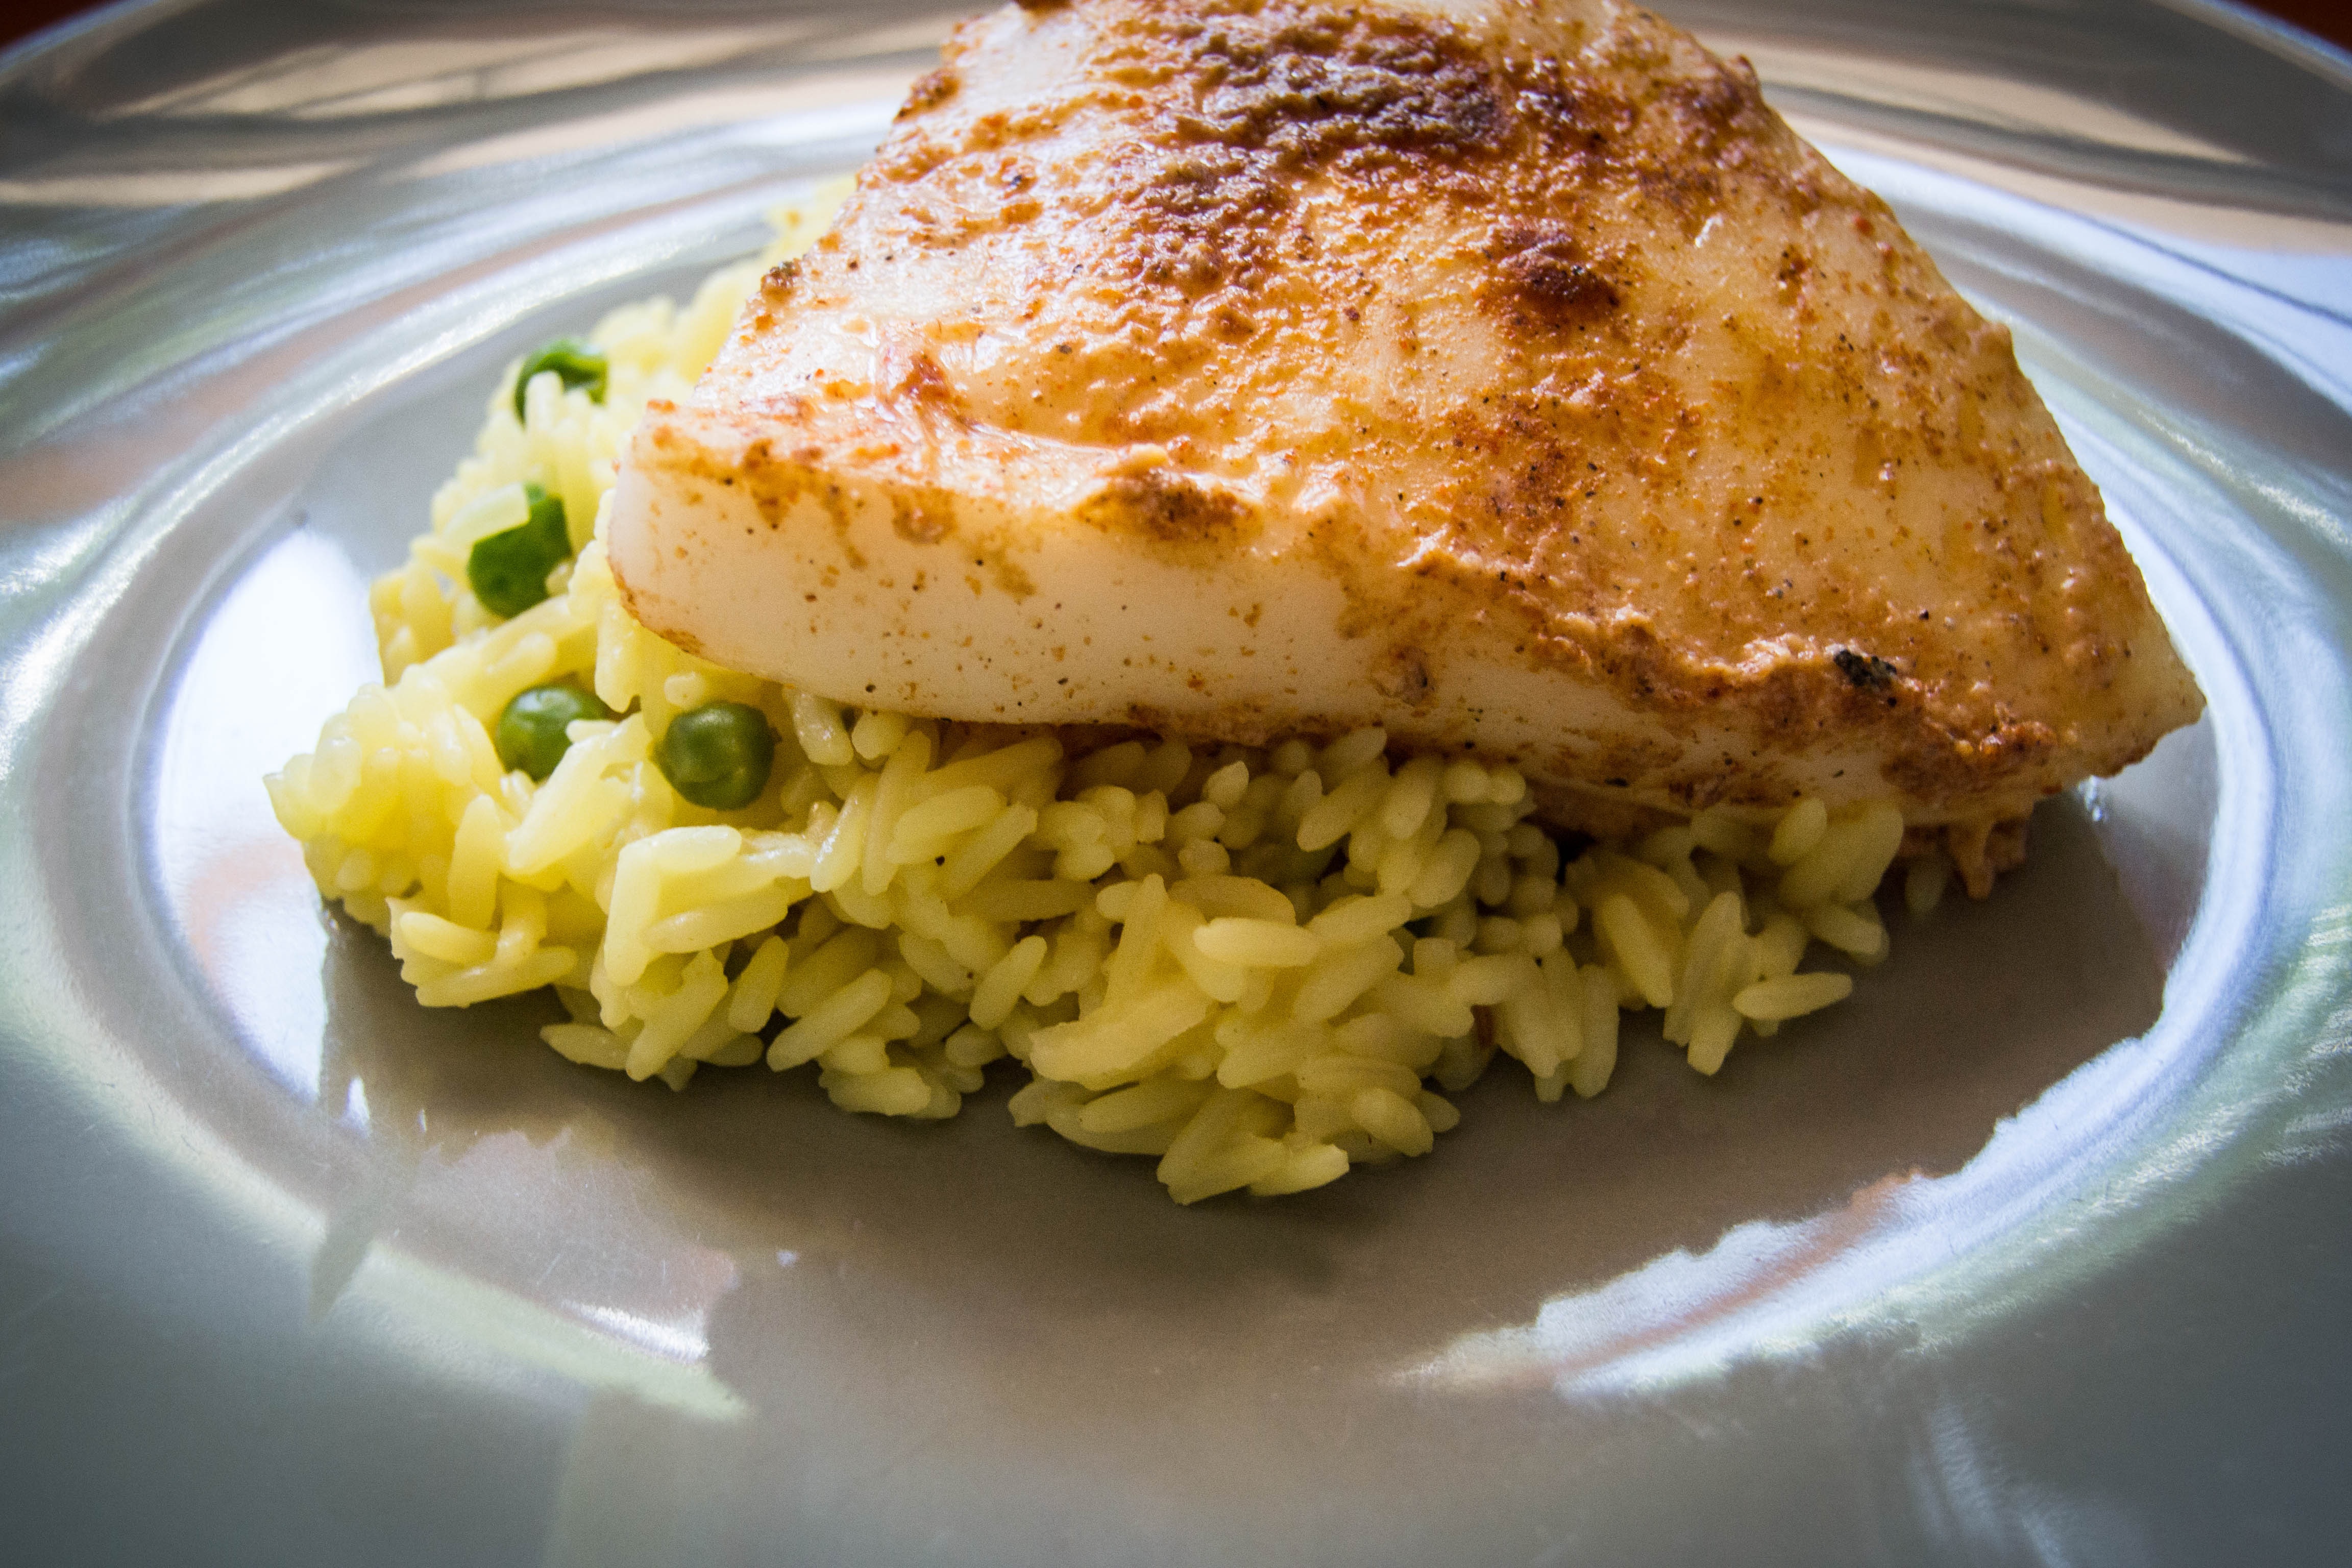
dish, meal, food, produce, seafood, fresh, fish, breakfast, gourmet, healthy, lunch, cuisine, delicious, rice, steak, freshness, dining, dinner, spicy, grilled, yummy, prepared, savoury, calamari